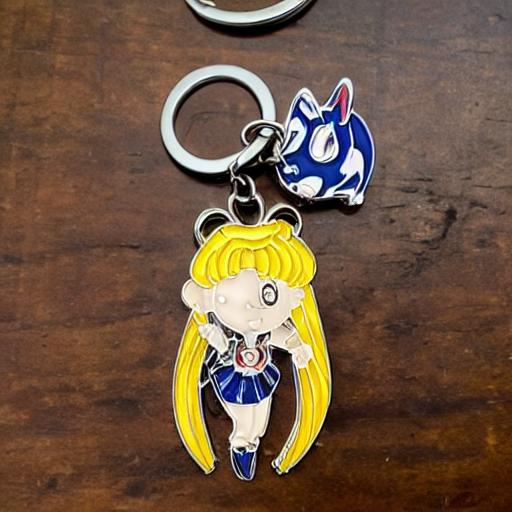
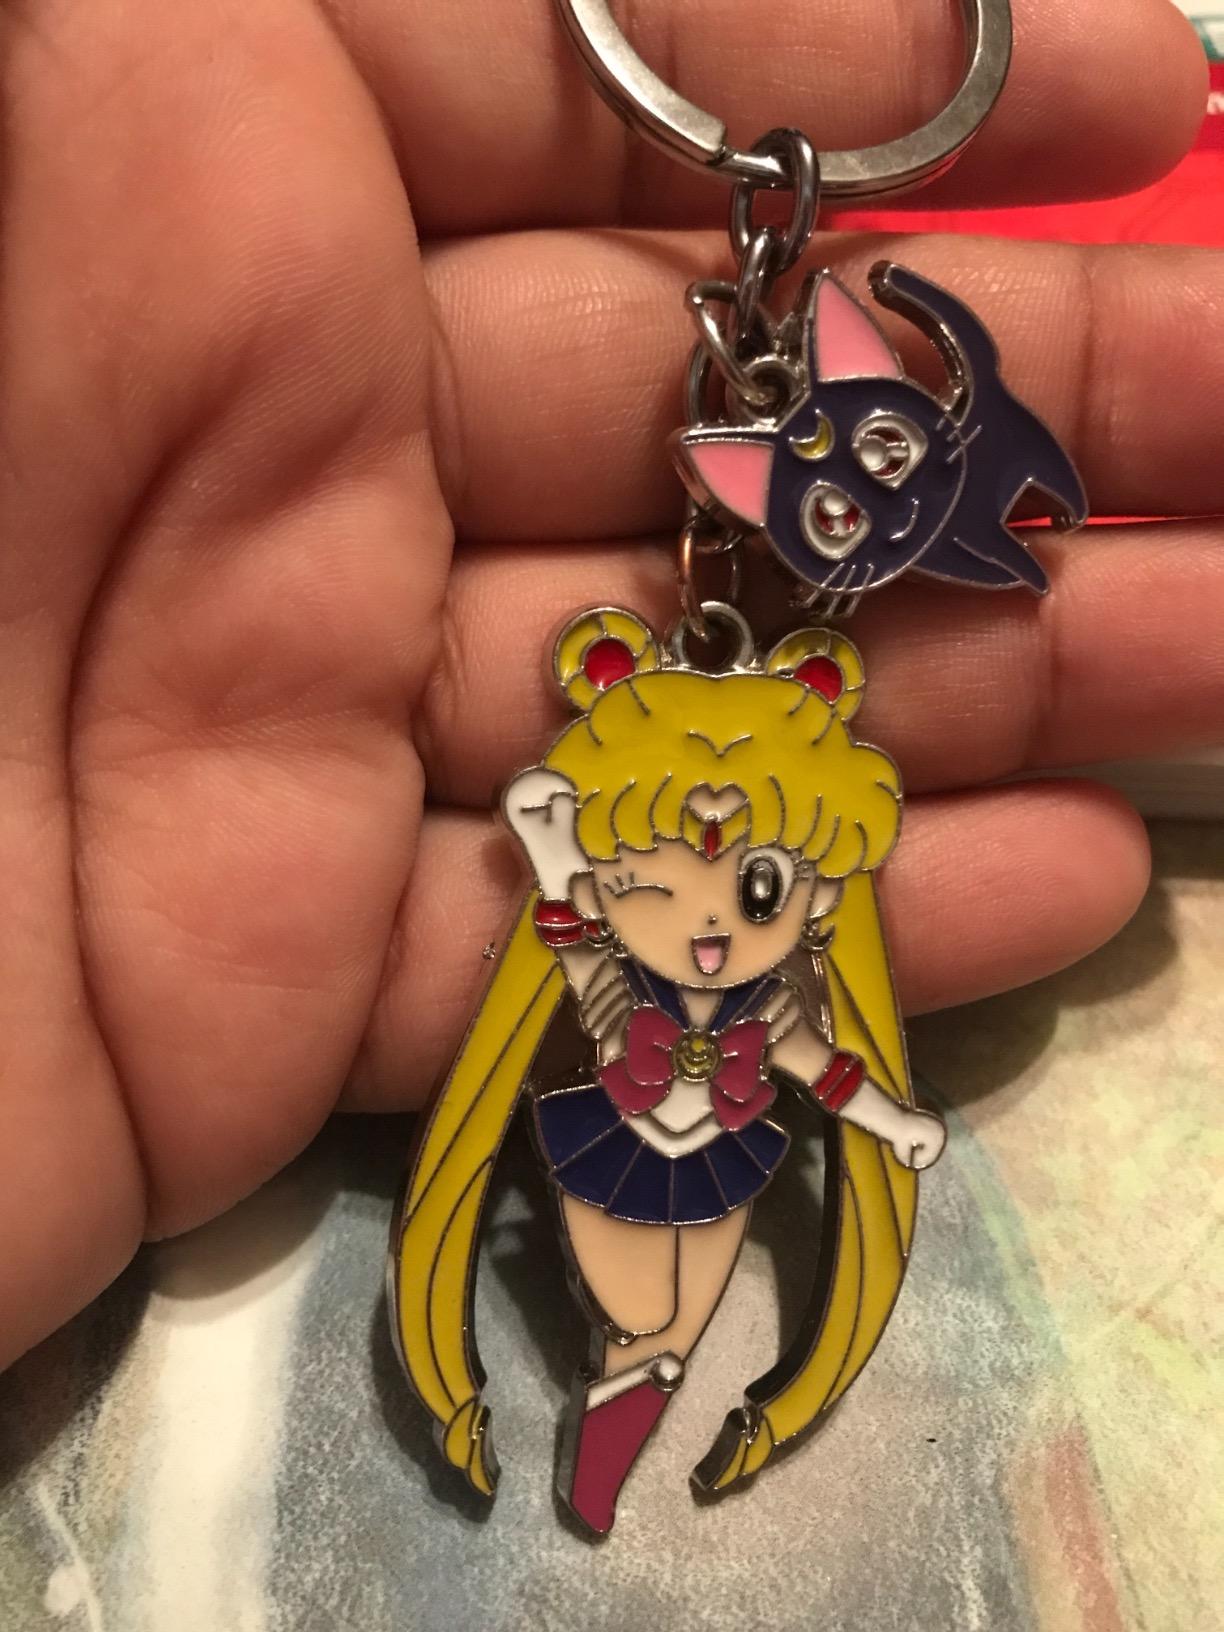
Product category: accessories_keychain
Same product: no